Beebo the God of War

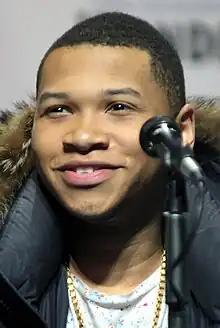
Franz Drameh stars in the episode as Jefferson Jackson, marking his final appearance as a series regular.

"Beebo the God of War" was written by Grainne Godfree and James Eagan, and directed by Kevin Mock. The first draft of the script was completed on October 3, 2017, allowing pre-production to begin the same day. Pre-production ended on October 12 with the final draft of the script being issued the same day. Filming began on October 13 and continued through October 25.